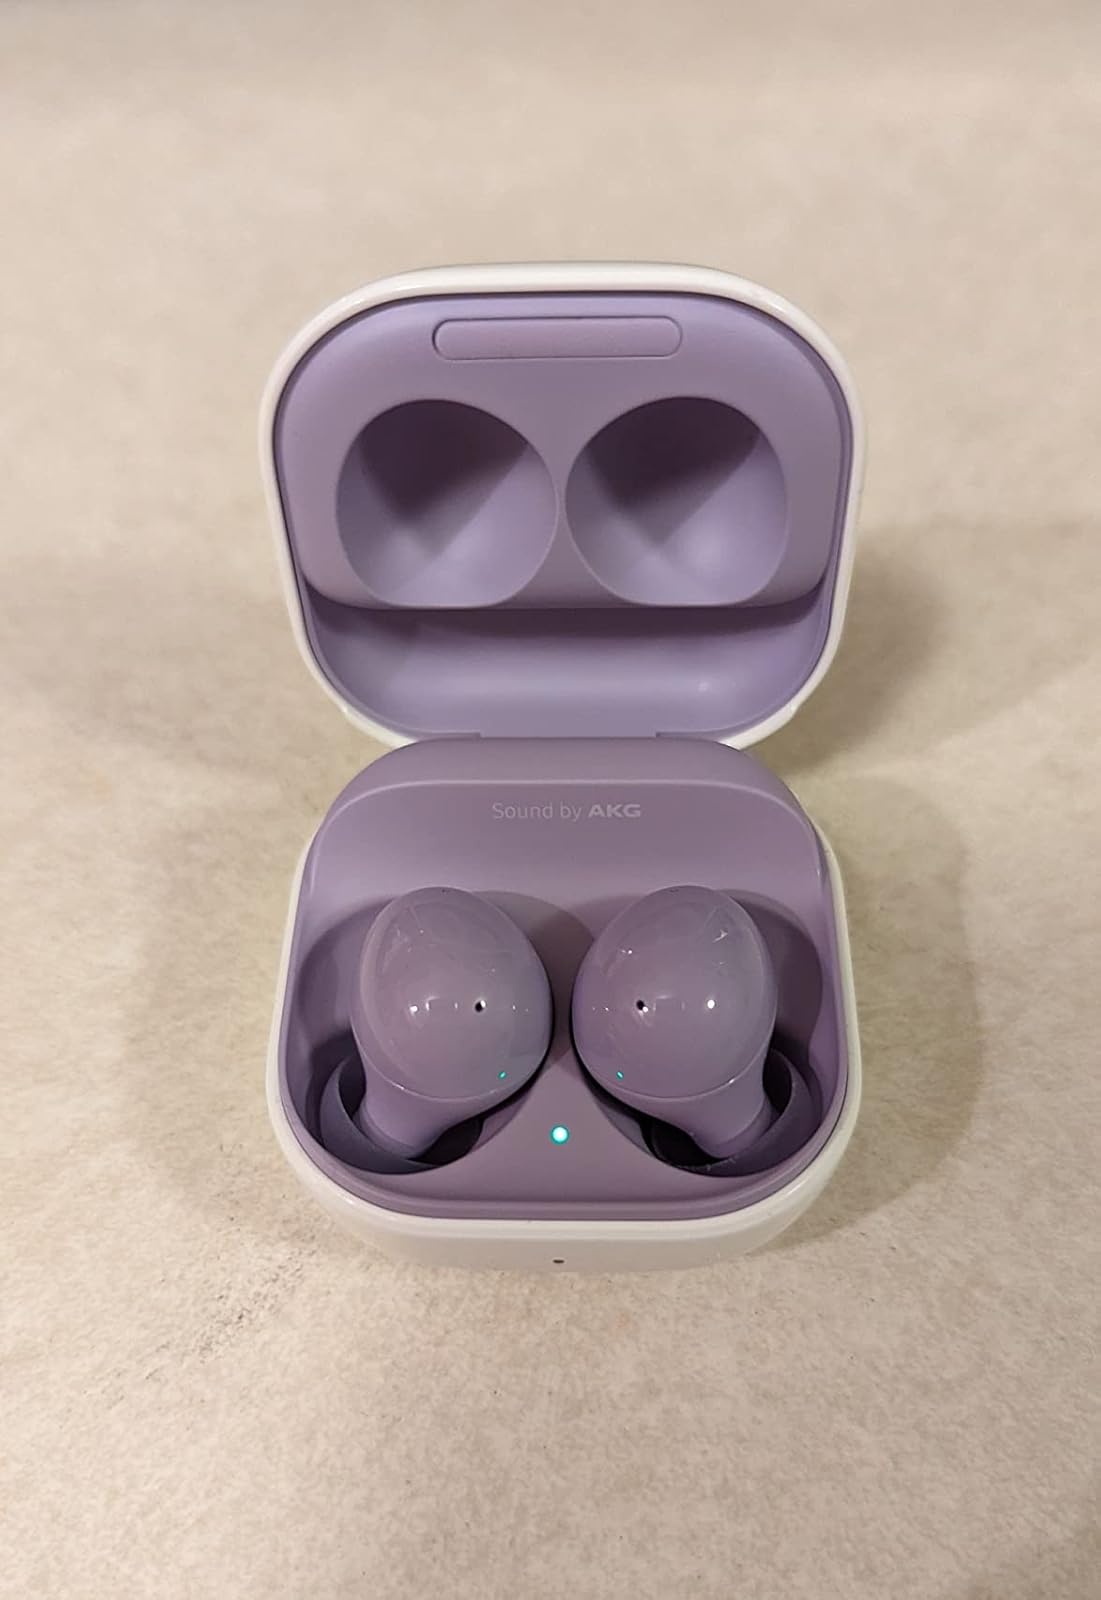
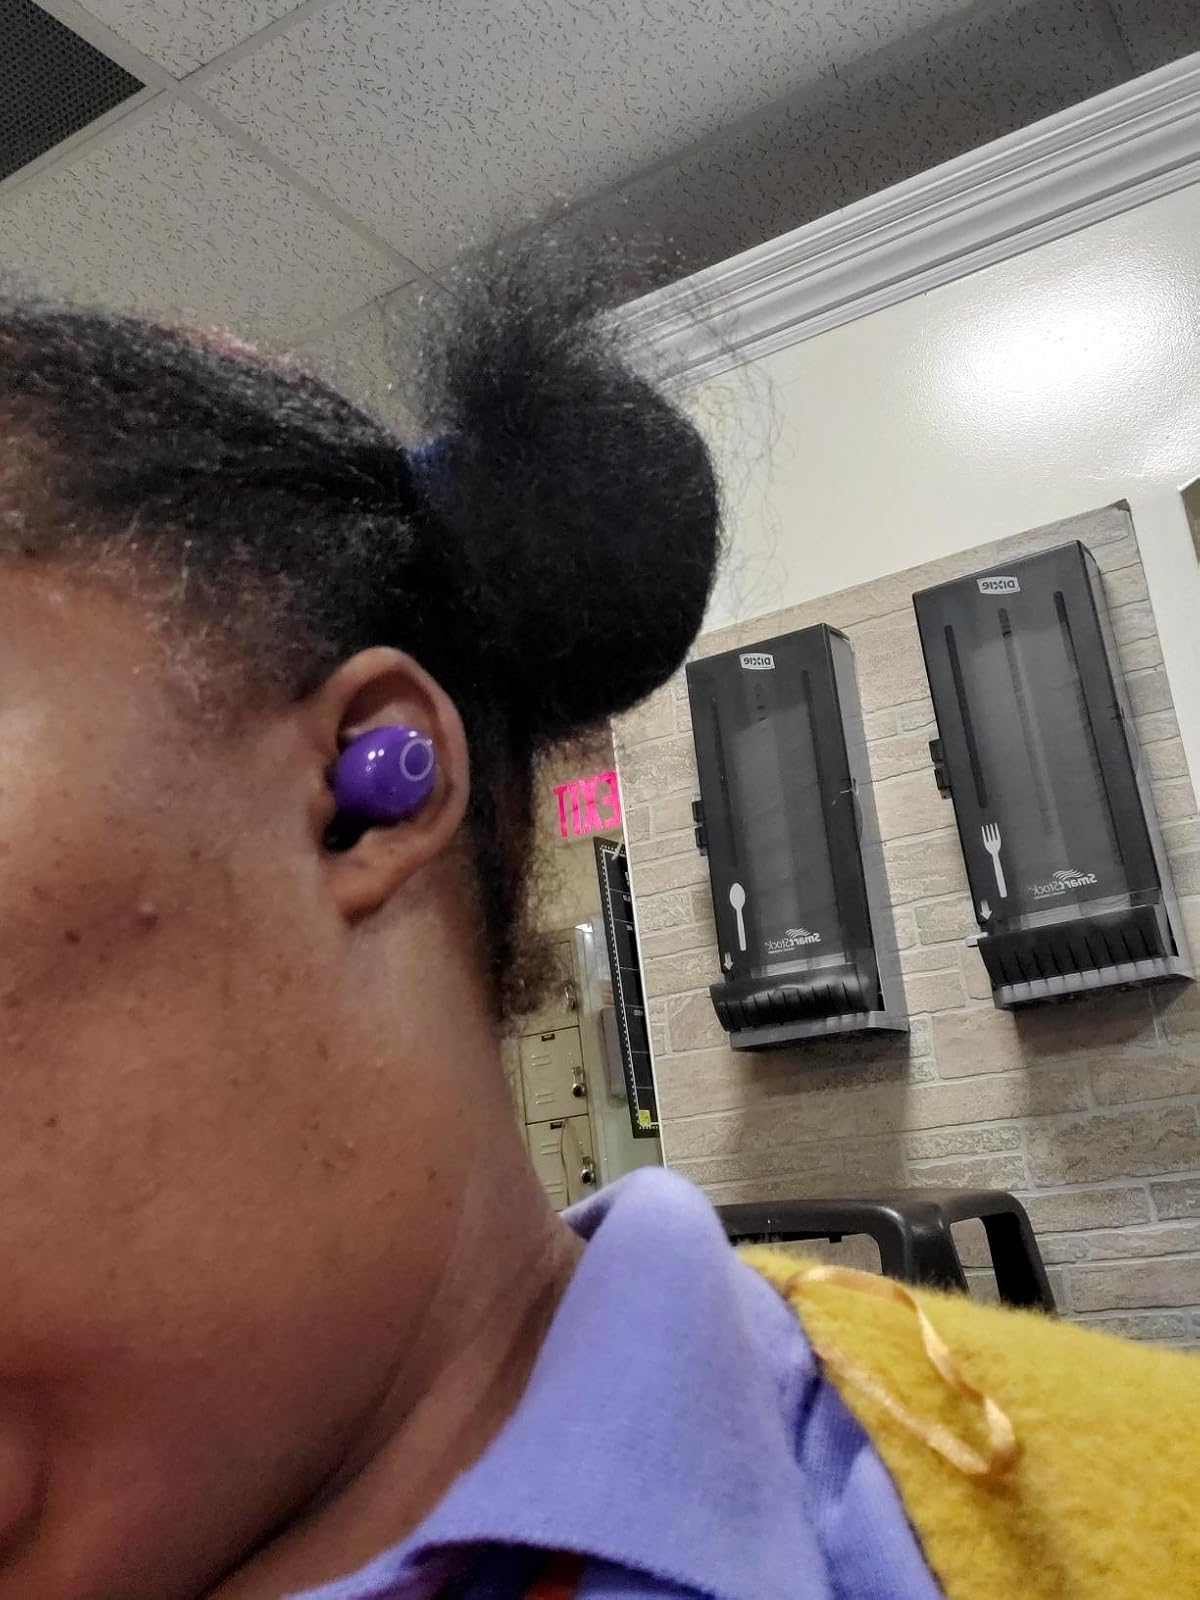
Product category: earbuds
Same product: no